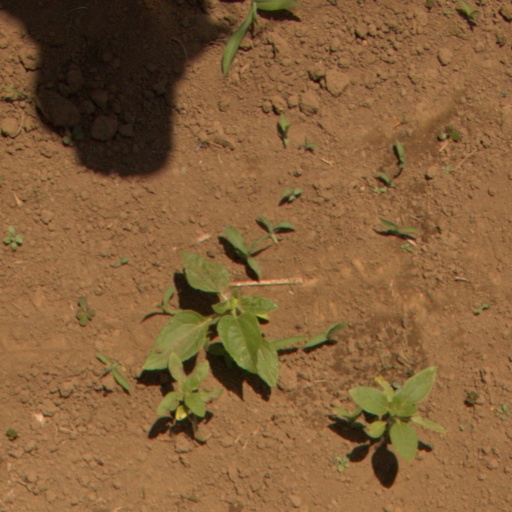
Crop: Jerusalem artichoke